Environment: real
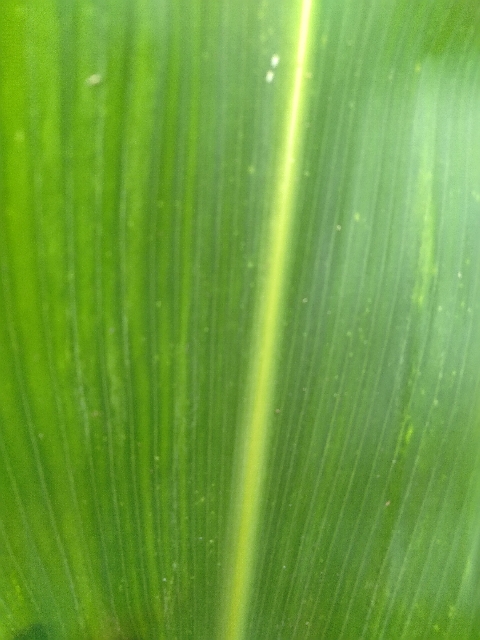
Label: lethal_necrosis